River Kenwater

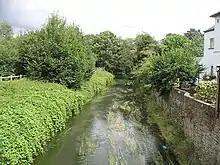
River Kenwater in Leominster

The River Kenwater or simply Kenwater is a short anabranch of the River Lugg, i.e. it splits from and later re-joins that river. It separates from it about 2 kilometres north-west of Leominster at ; it flows through the town and re-joins the Lugg just outside Leominster's east boundary, at .